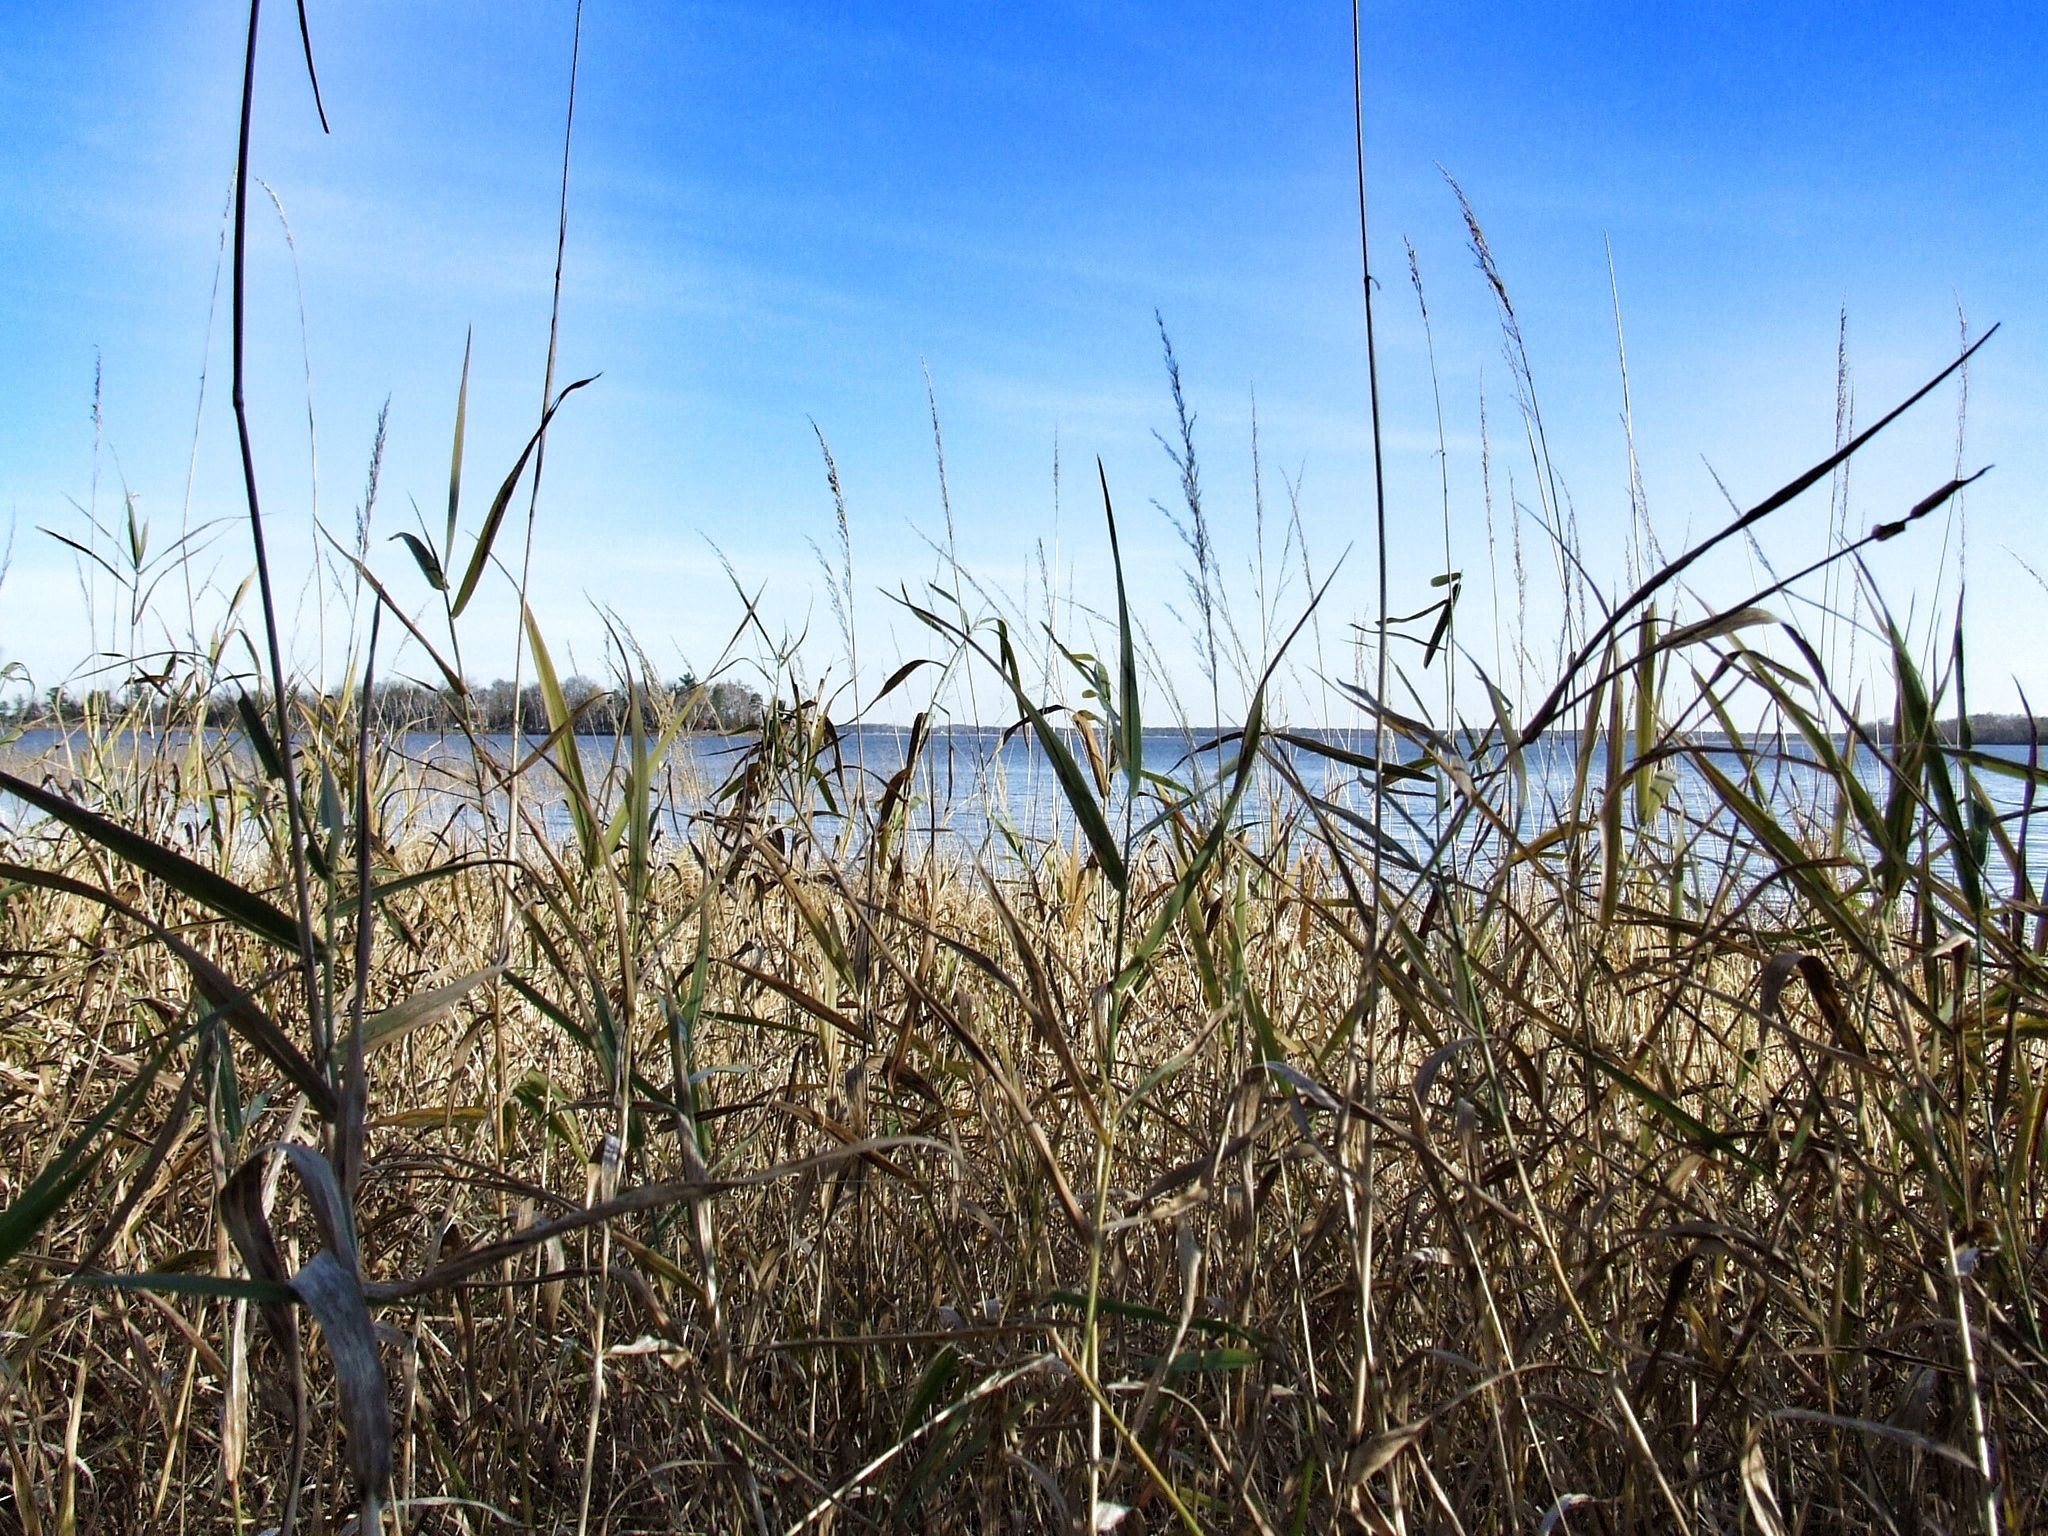
landscape, tree, water, grass, marsh, branch, cloud, plant, sky, field, prairie, lake, wind, crop, natural, scenery, agriculture, flora, cattails, outdoors, wetland, habitat, ecosystem, natural environment, grass family, phragmites